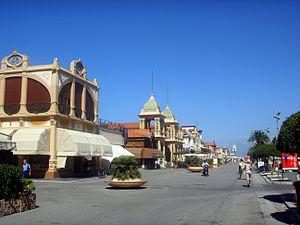
Viareggio est une ville de la province de Lucques en Toscane.
Le Lungomare de Viareggio appelé aussi Viale Regina Margherita est le nom d'une avenue située en bord de mer, à Viareggio en Toscane.